Australia–New Zealand relations

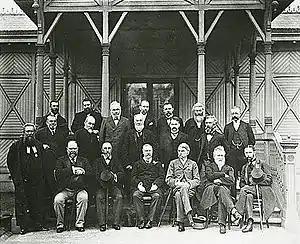
Final meeting of the Federal Council of Australasia in 1899

New Zealand participated as a member of the Federal Council of Australasia from 1885 and fully involved itself among the other self-governing colonies in the 1890 conference and 1891 Convention leading up to Federation of Australia. Ultimately it declined to accept the invitation to join the Commonwealth of Australia resultingly formed in 1901, remaining as a self-governing colony until becoming the Dominion of New Zealand in 1907 and with other territories later constituting the Realm of New Zealand effectively as an independent country of its own. In the 1908 Olympics, the 1911 Festival of Empire and the 1912 Olympics the two countries were represented at least in sporting competition as the unified entity "Australasia".